Dark ride

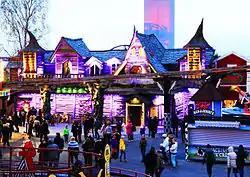
"Kyöpelinvuoren hotelli" (literally "Hotel of the Phantom Mountain"), a dark ride at the Linnanmäki amusement park in Helsinki, Finland

A dark ride—or ghost train when horror themed—is an indoor amusement ride on which passengers aboard guided vehicles travel through specially lit scenes that typically contain animation, sound, music and special effects. Appearing as early as the 19th century, such exhibits include tunnels of love, scary themes and interactive stories. Dark rides are intended to tell stories, with thematic elements that immerse riders, which unfold throughout the course of the attraction.